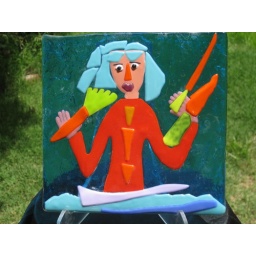
12 in glass plate #7